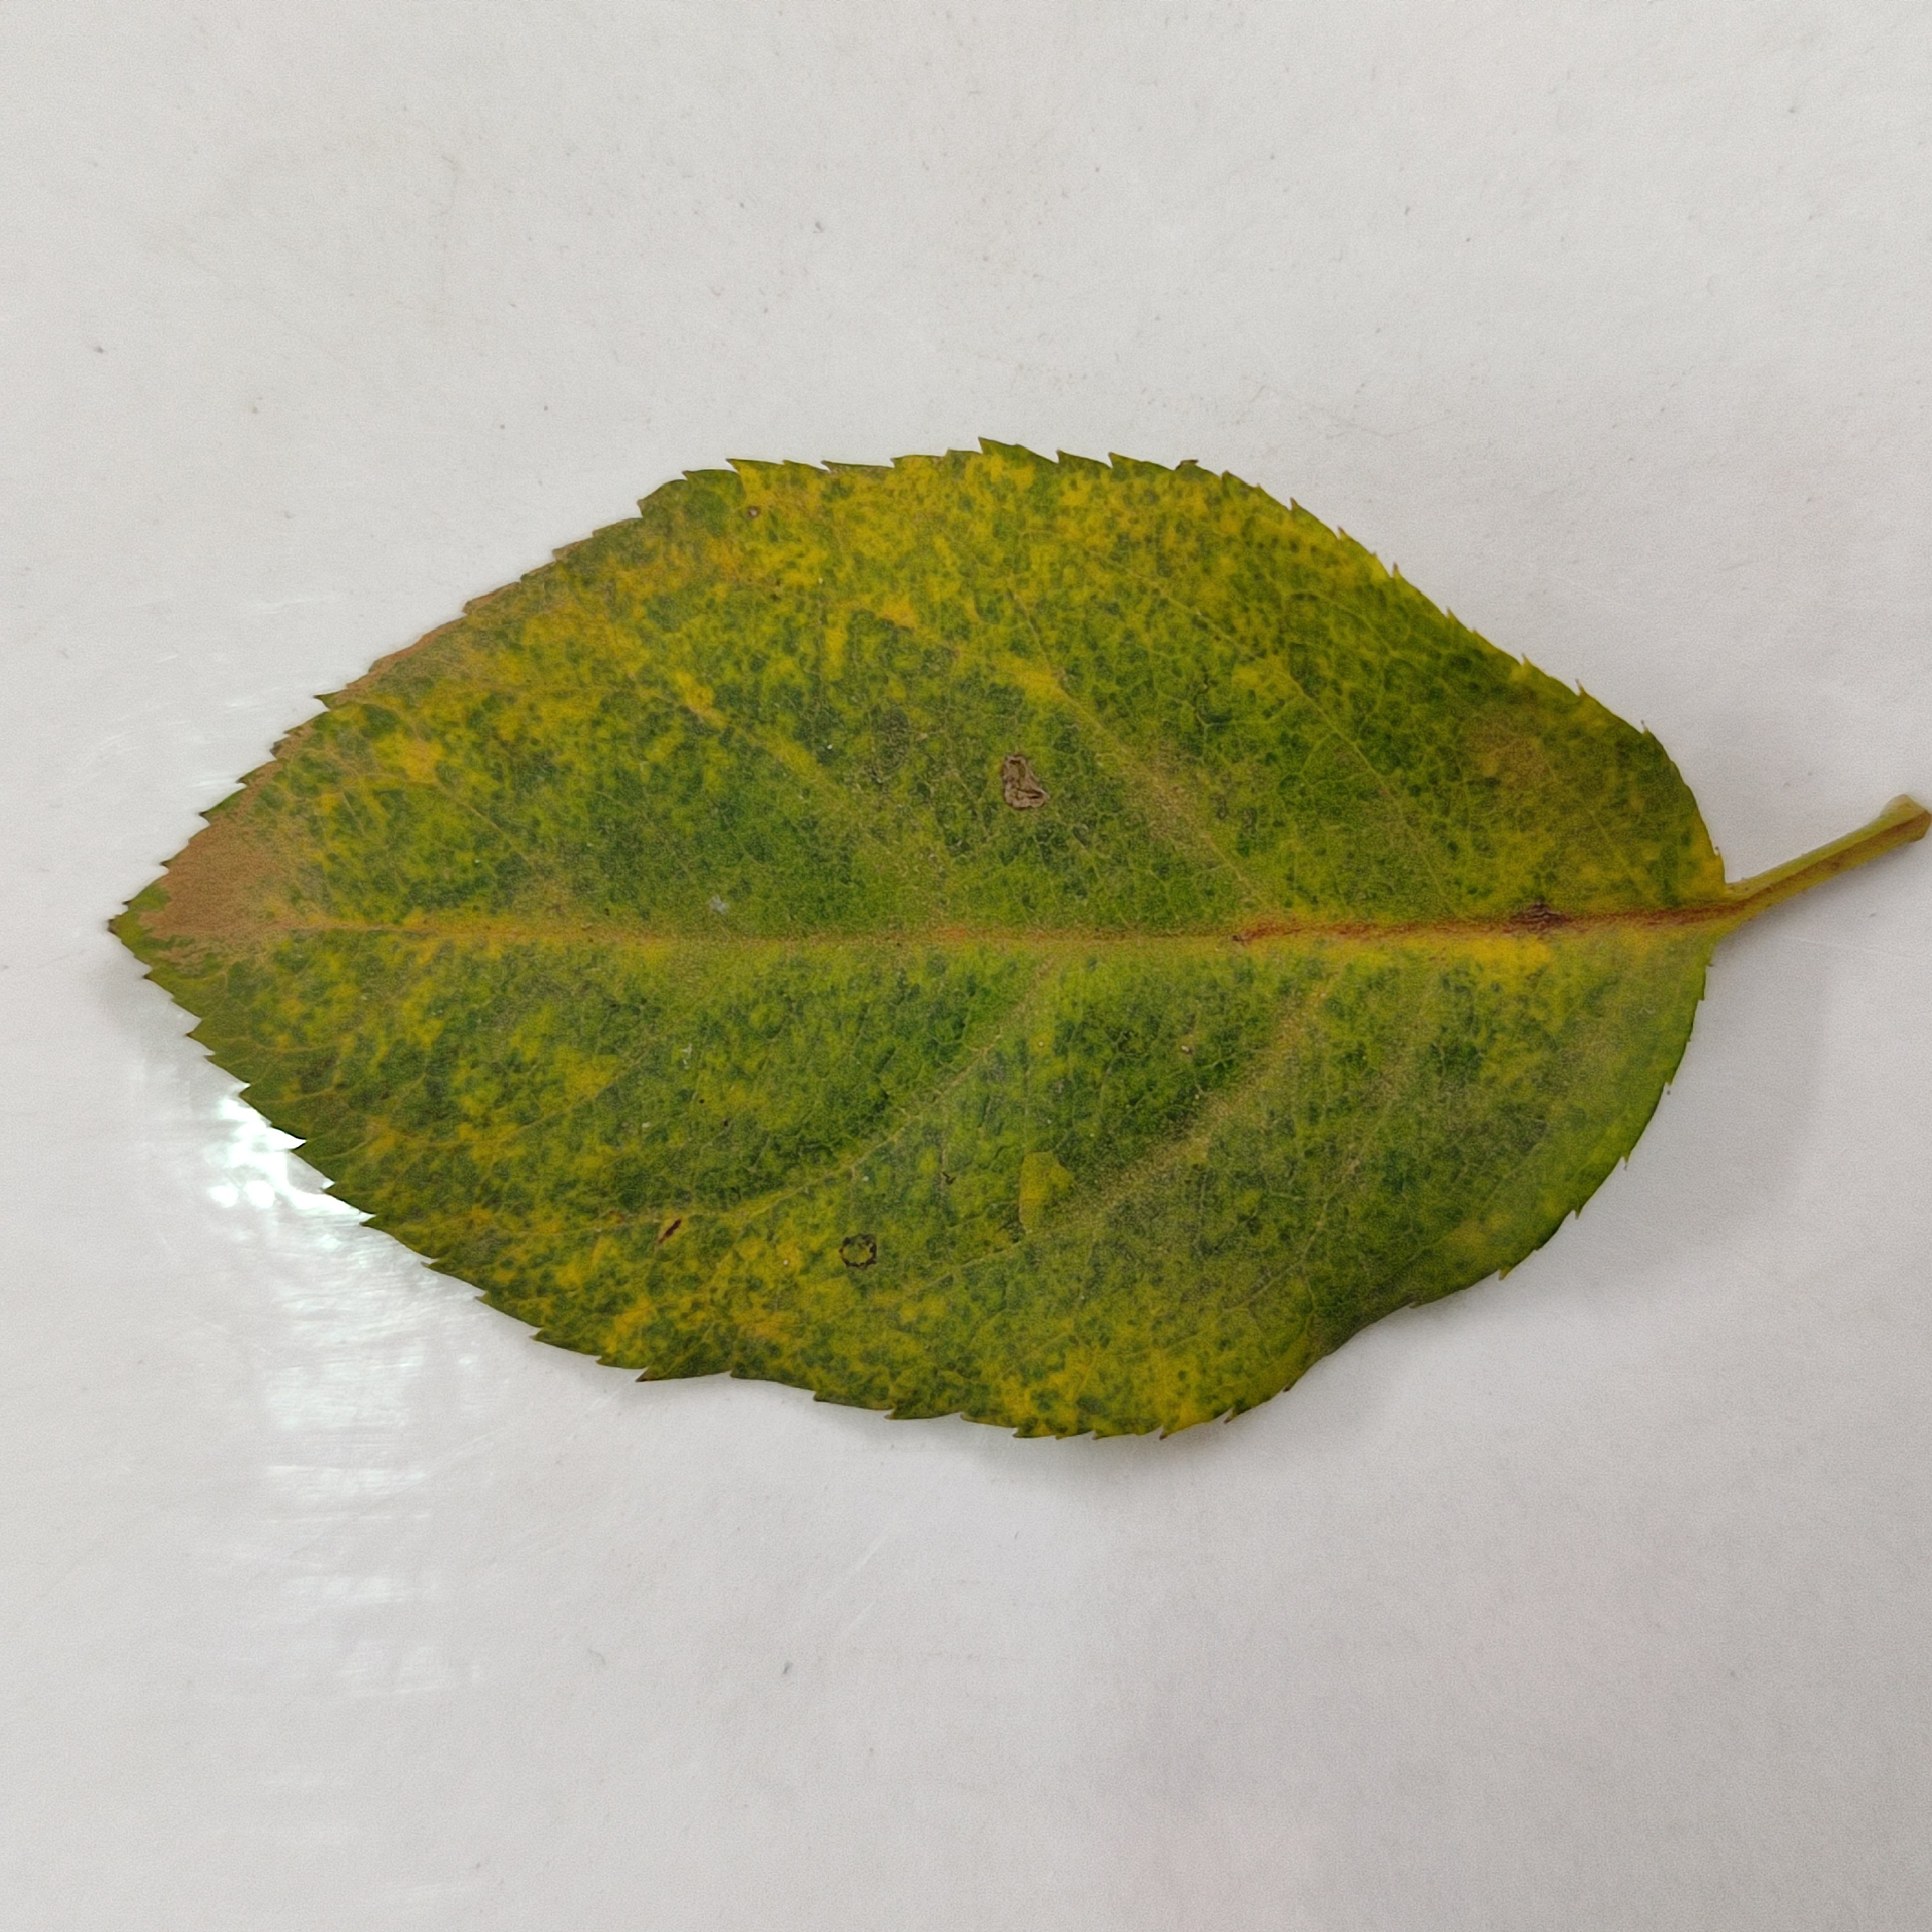
Label: Yellow Mosaic Virus